Clodius

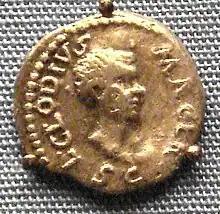
Denarius issued for the anti-Neronian rebel Clodius Macer in 68 AD

Clodius is an alternate form of the Roman "nomen" Claudius, a patrician "gens" that was traditionally regarded as Sabine in origin. The alternation of "o" and "au" is characteristic of the Sabine dialect. The feminine form is Clodia.